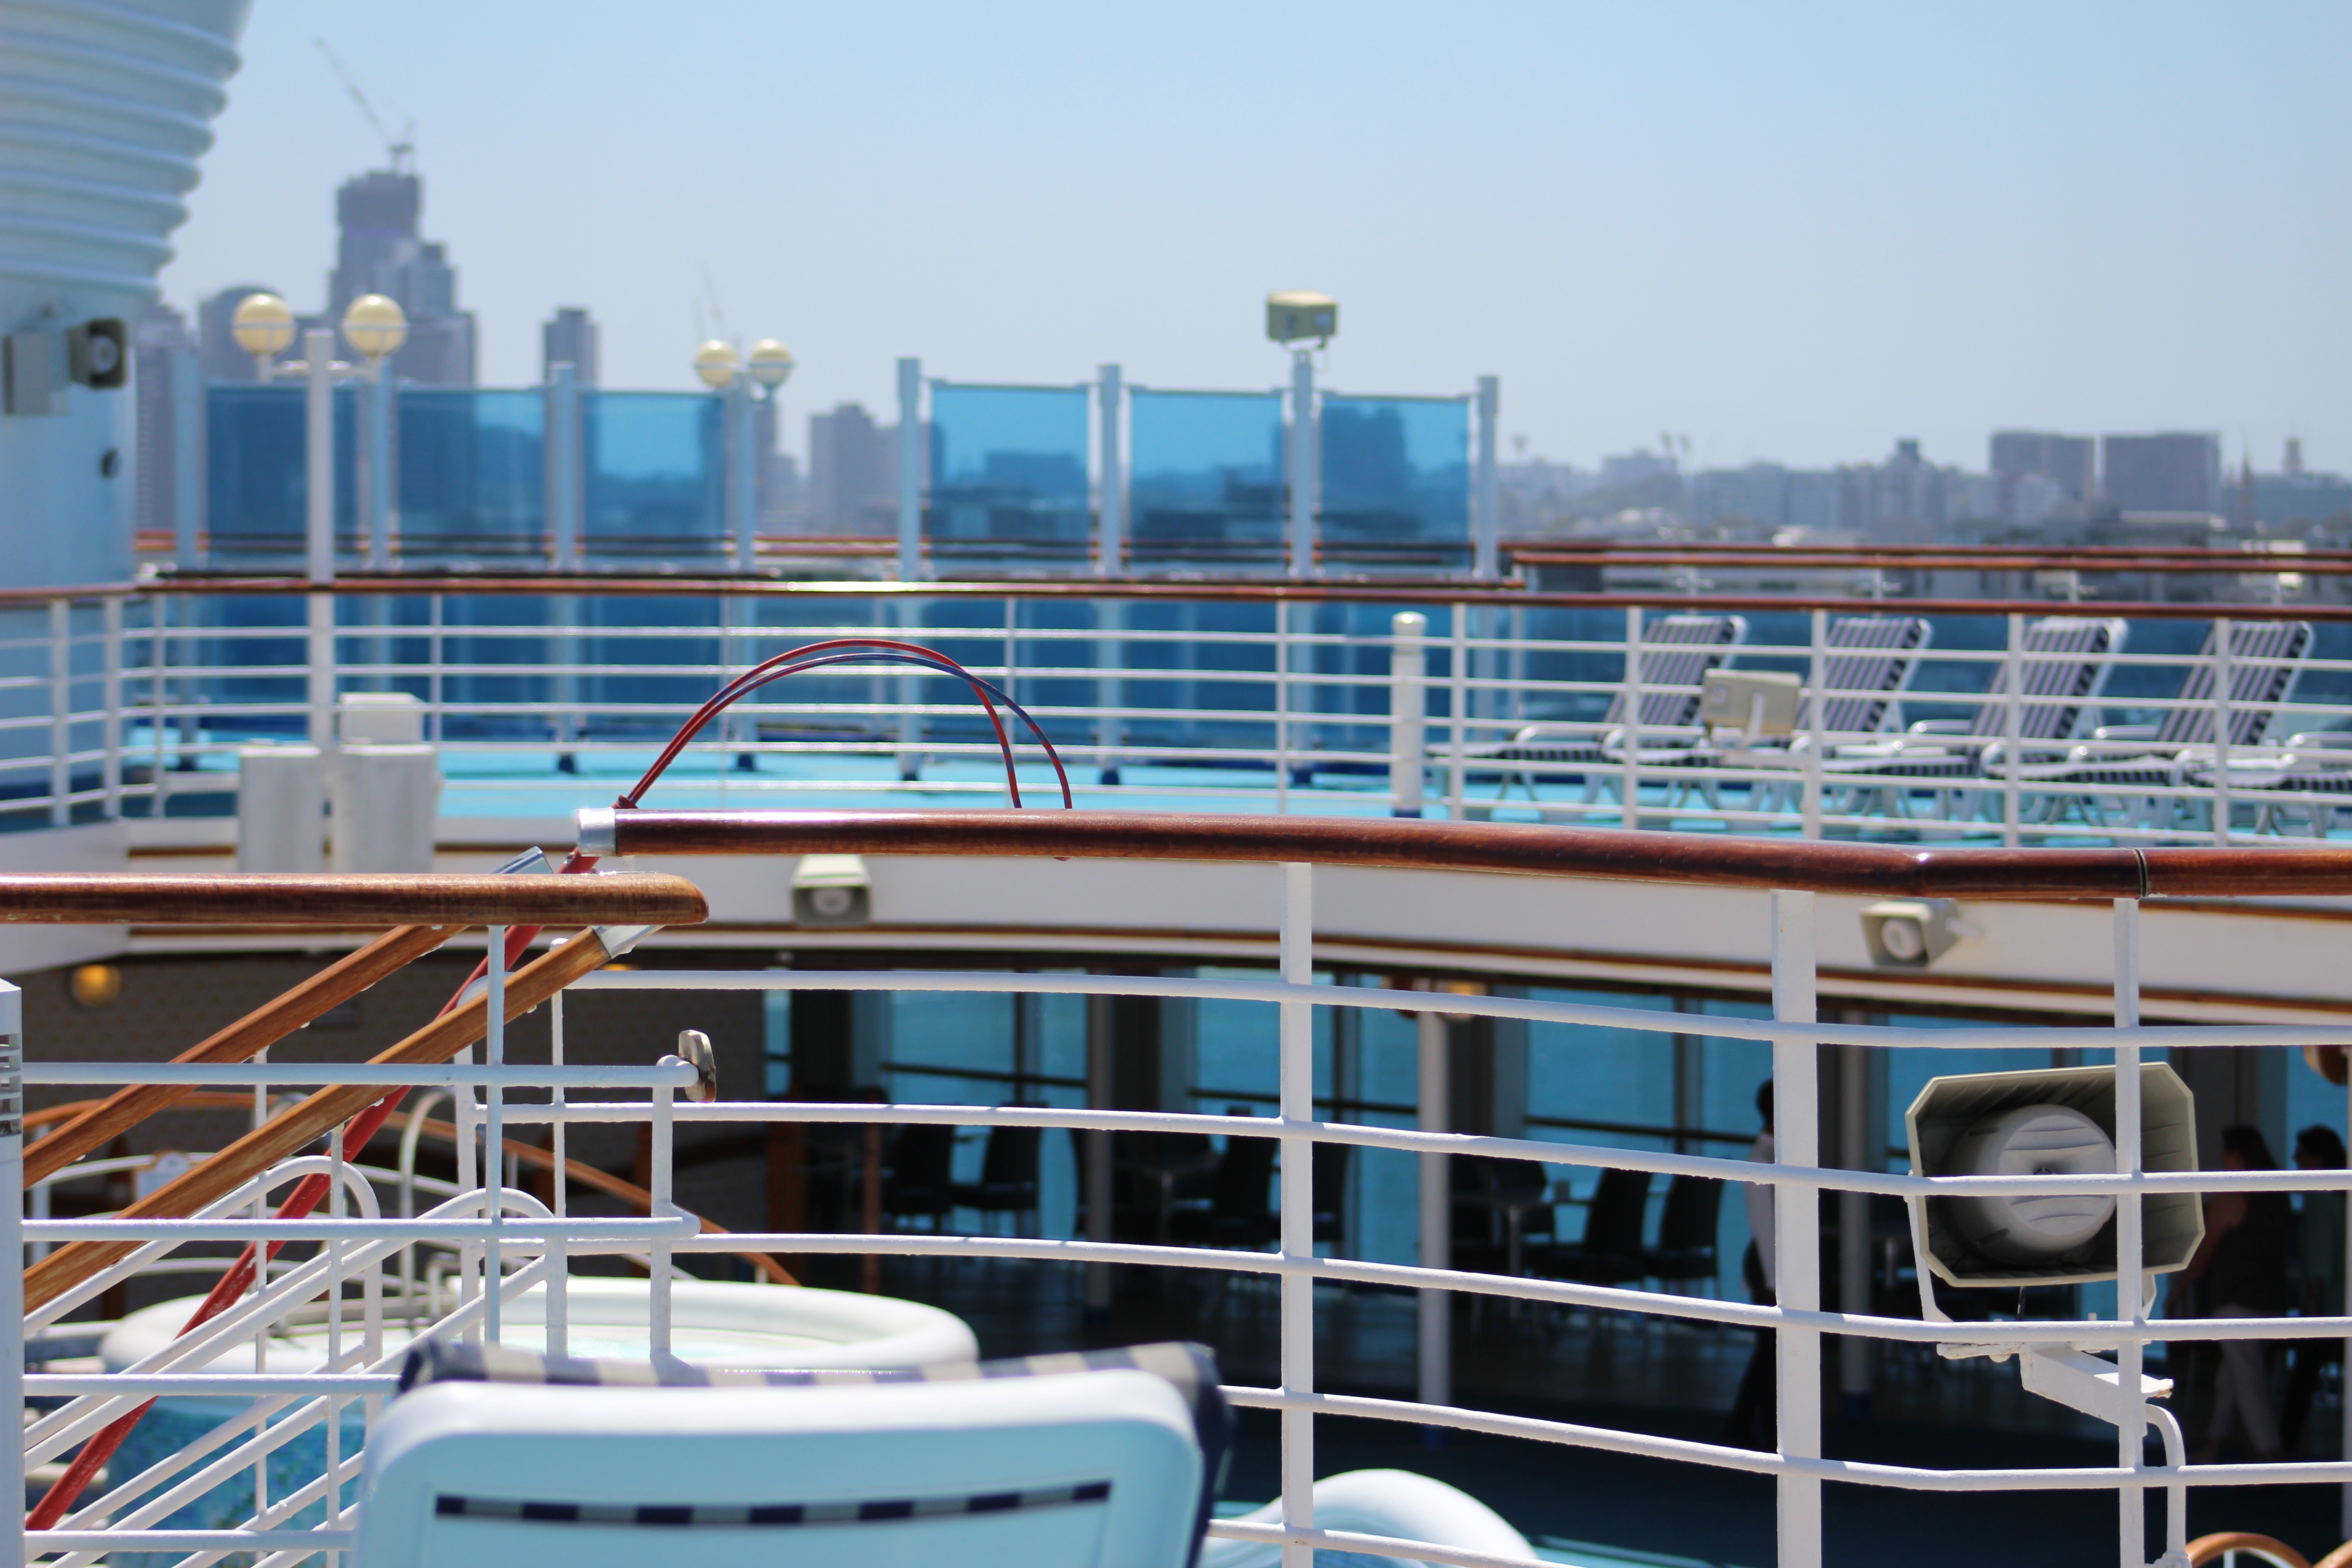
dock, deck, boat, ship, vehicle, yacht, harbor, marina, cruise, ferry, watercraft, cruise ship, passenger ship